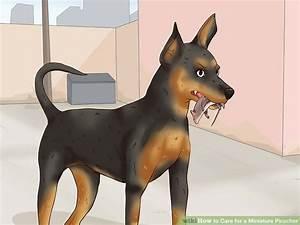
dog